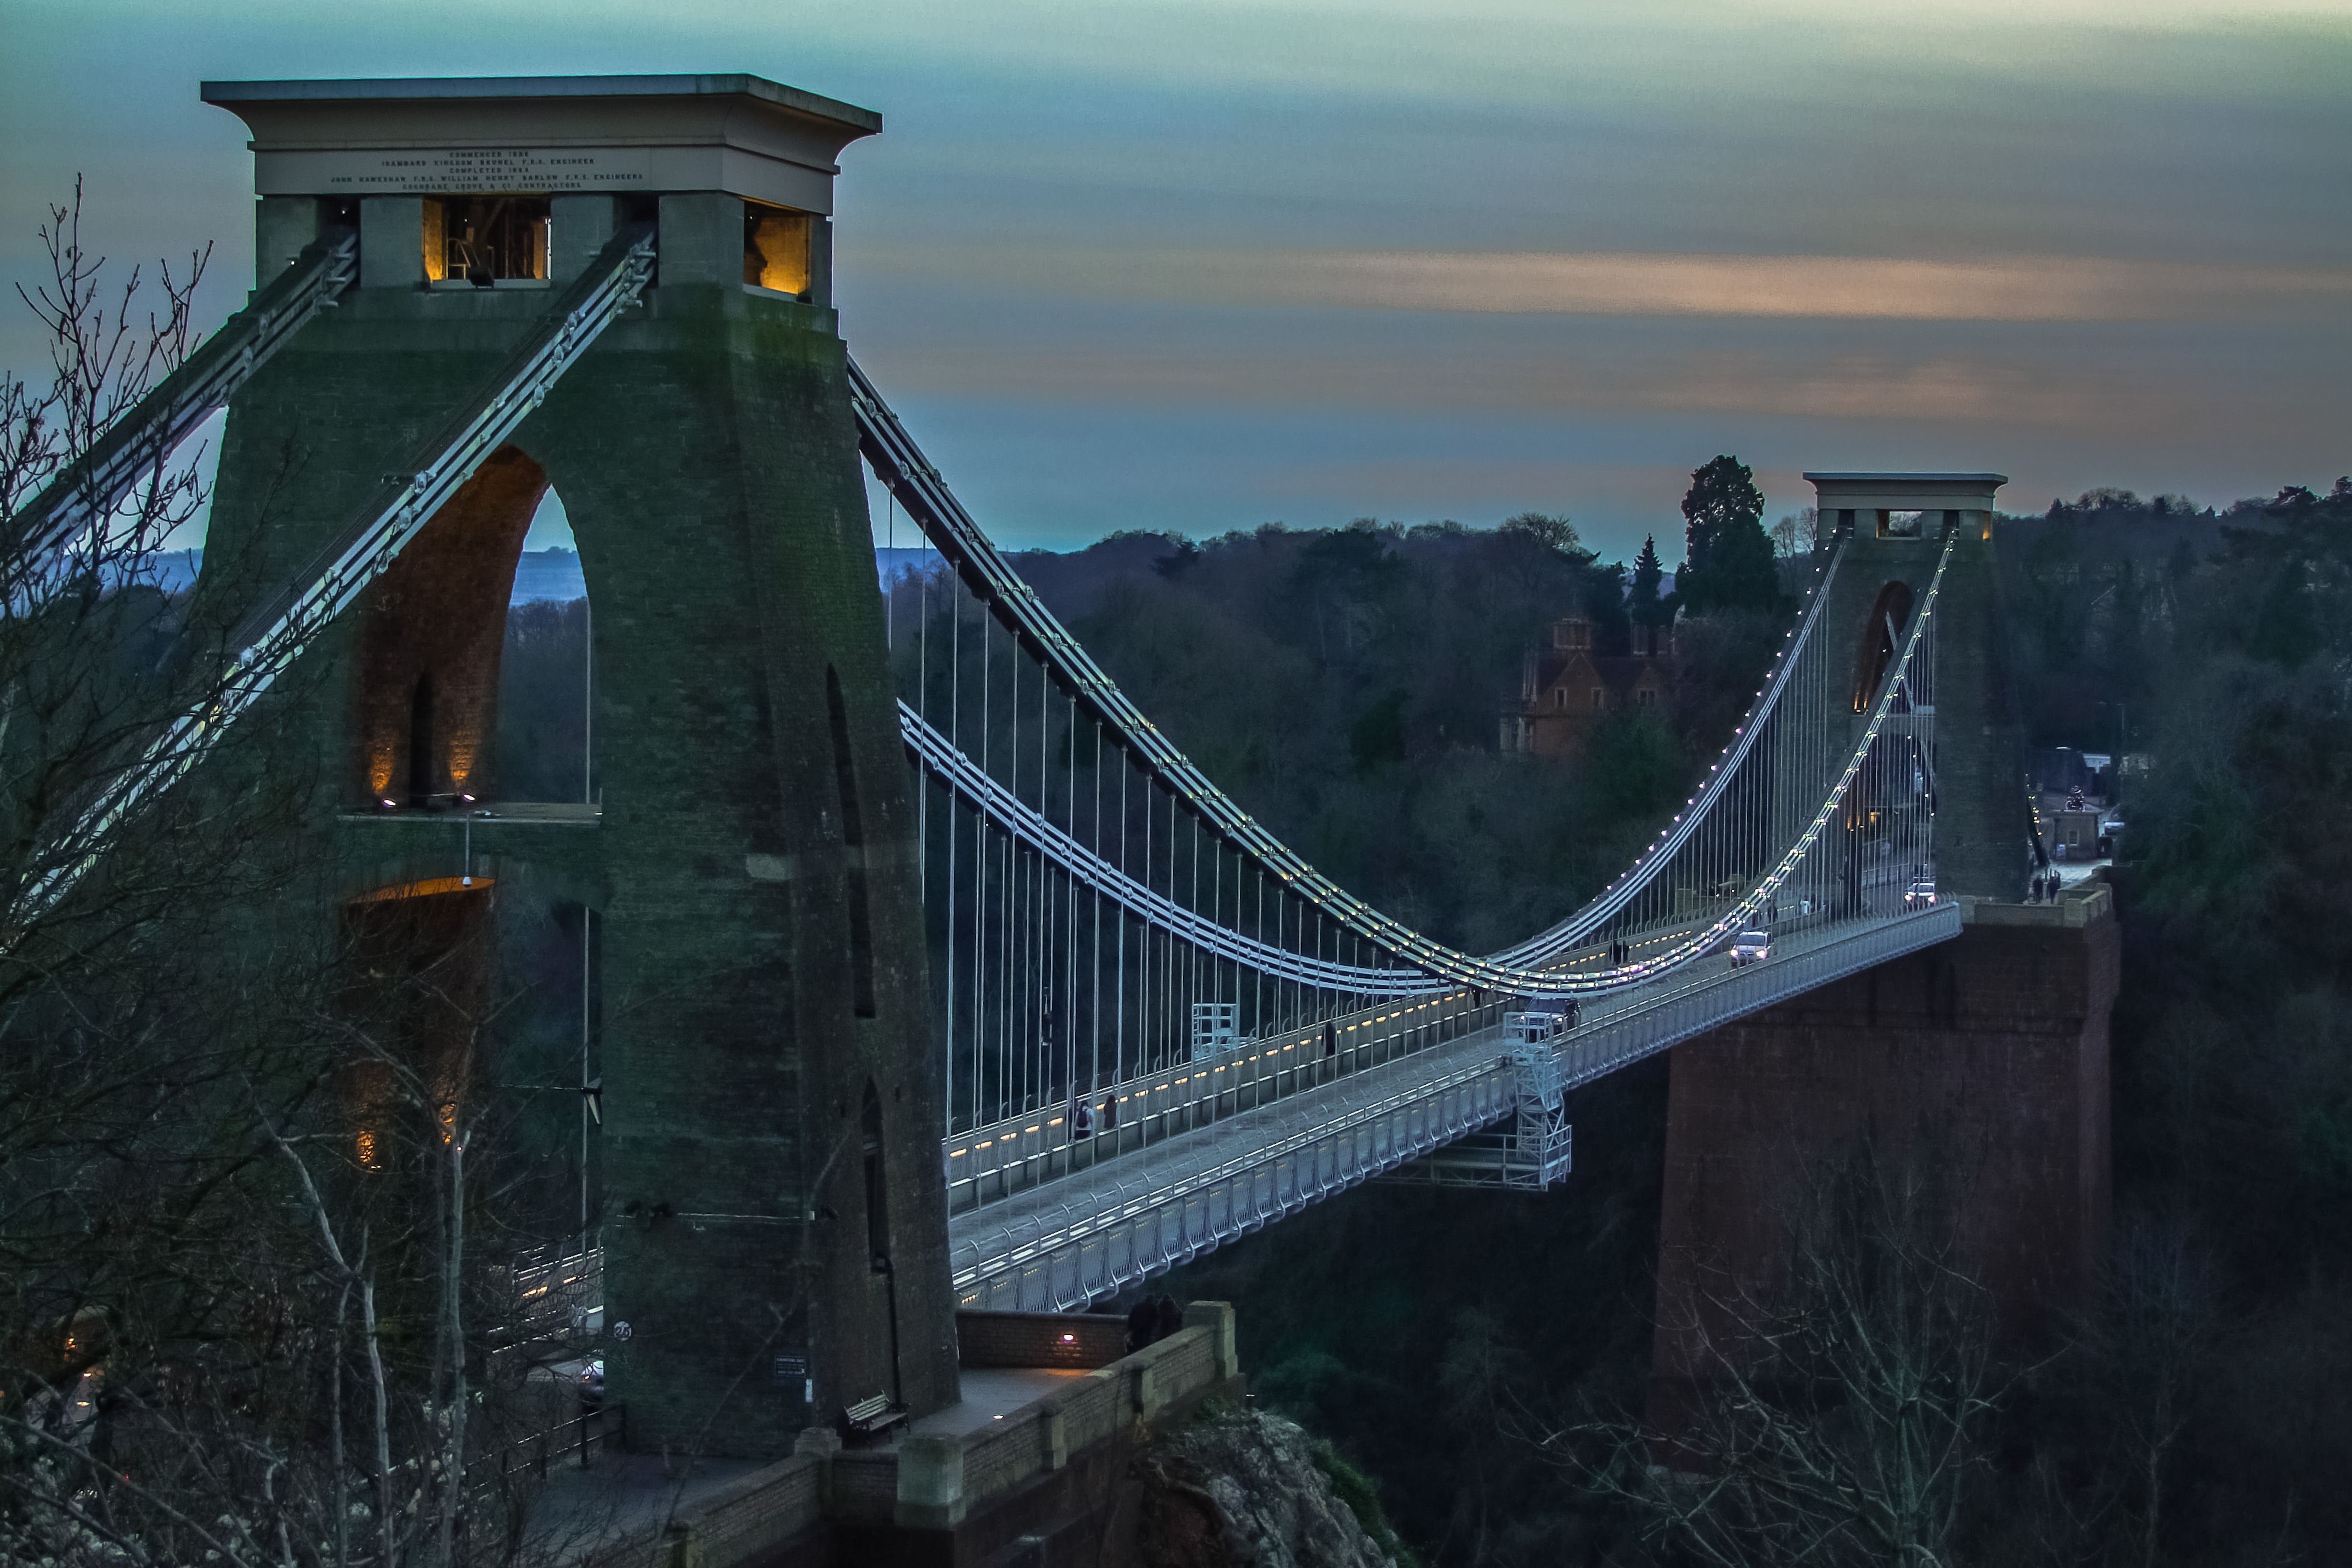
bridge, building, cityscape, suspension bridge, evening, reflection, landmark, bristol, cable stayed bridge, nonbuilding structure